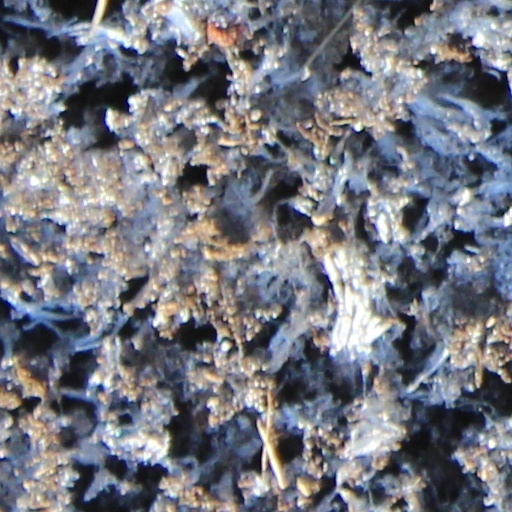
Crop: wheat